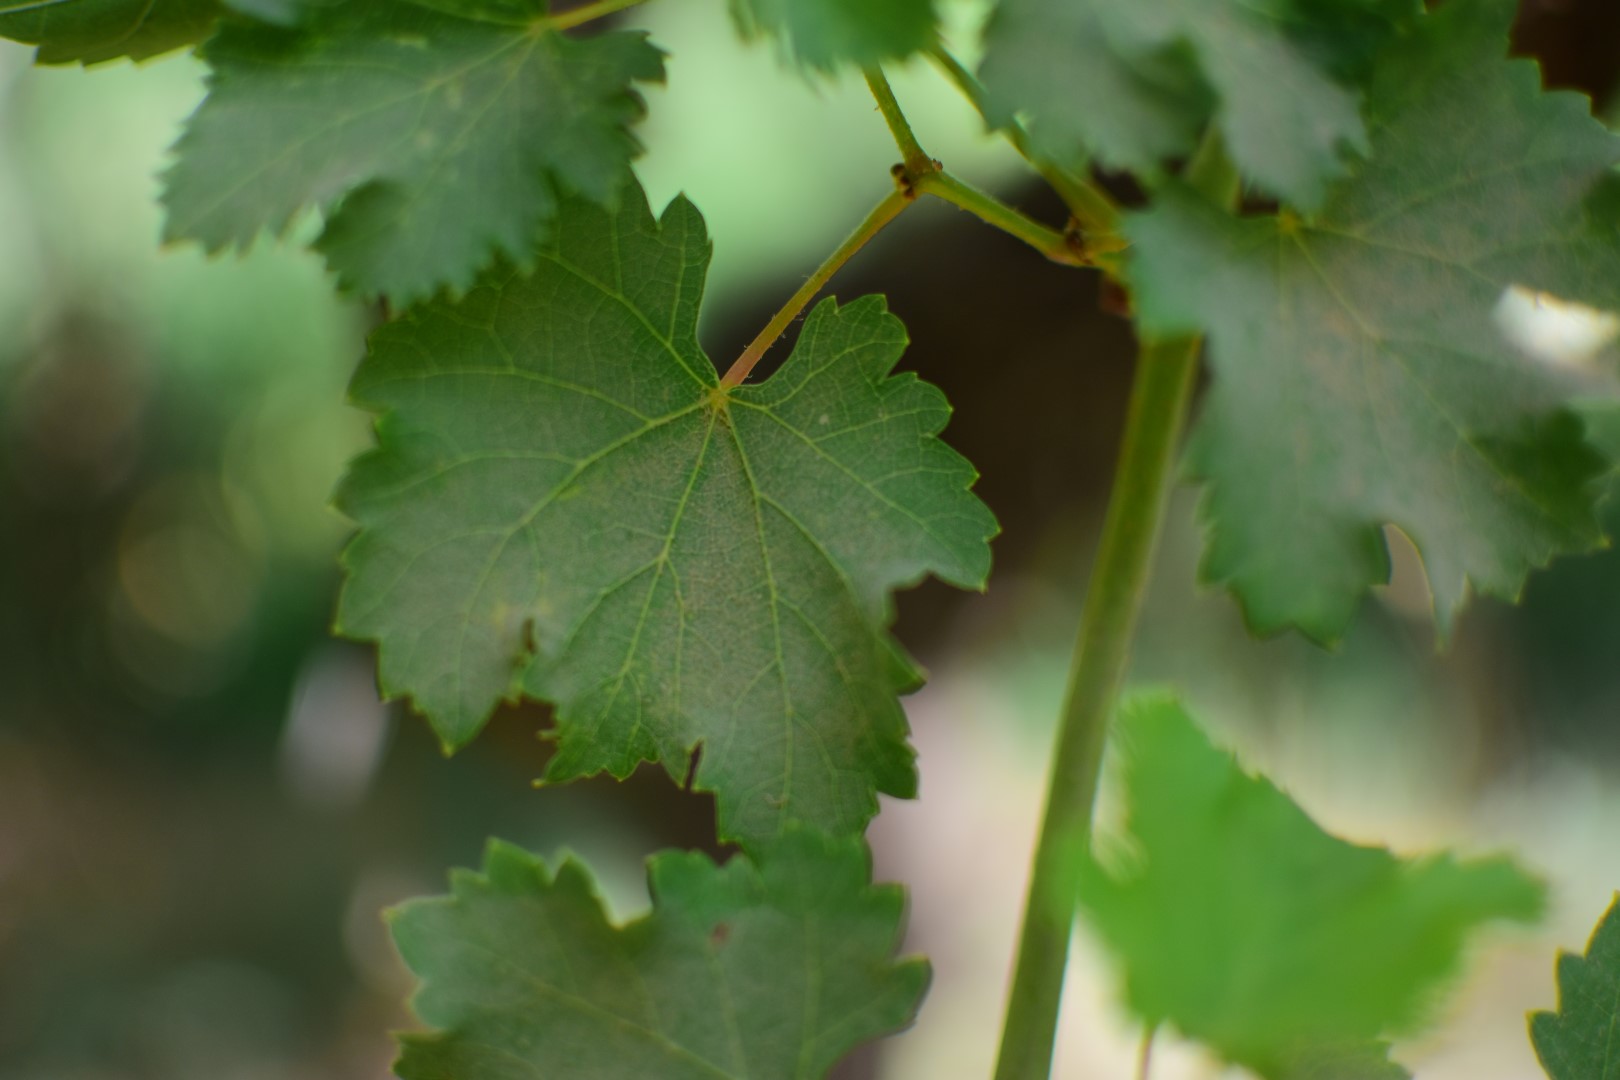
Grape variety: Shdah